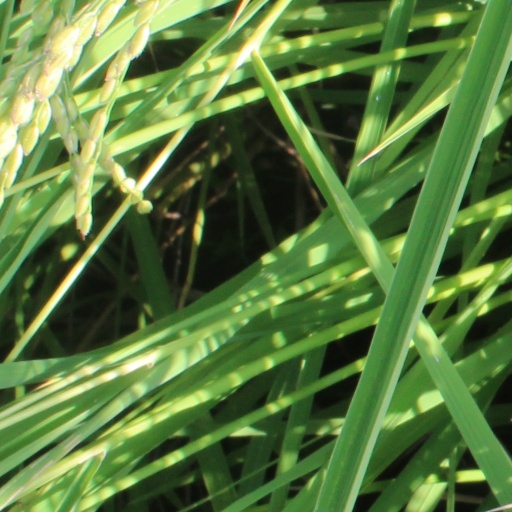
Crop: rice